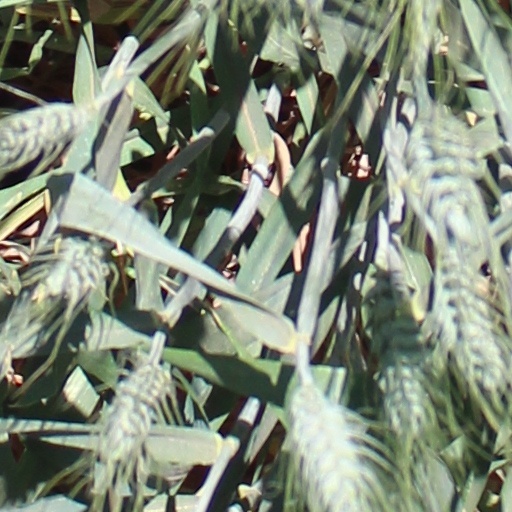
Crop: wheat